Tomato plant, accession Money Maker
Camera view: tilt-top (135 deg); turntable rotation: 330 degrees
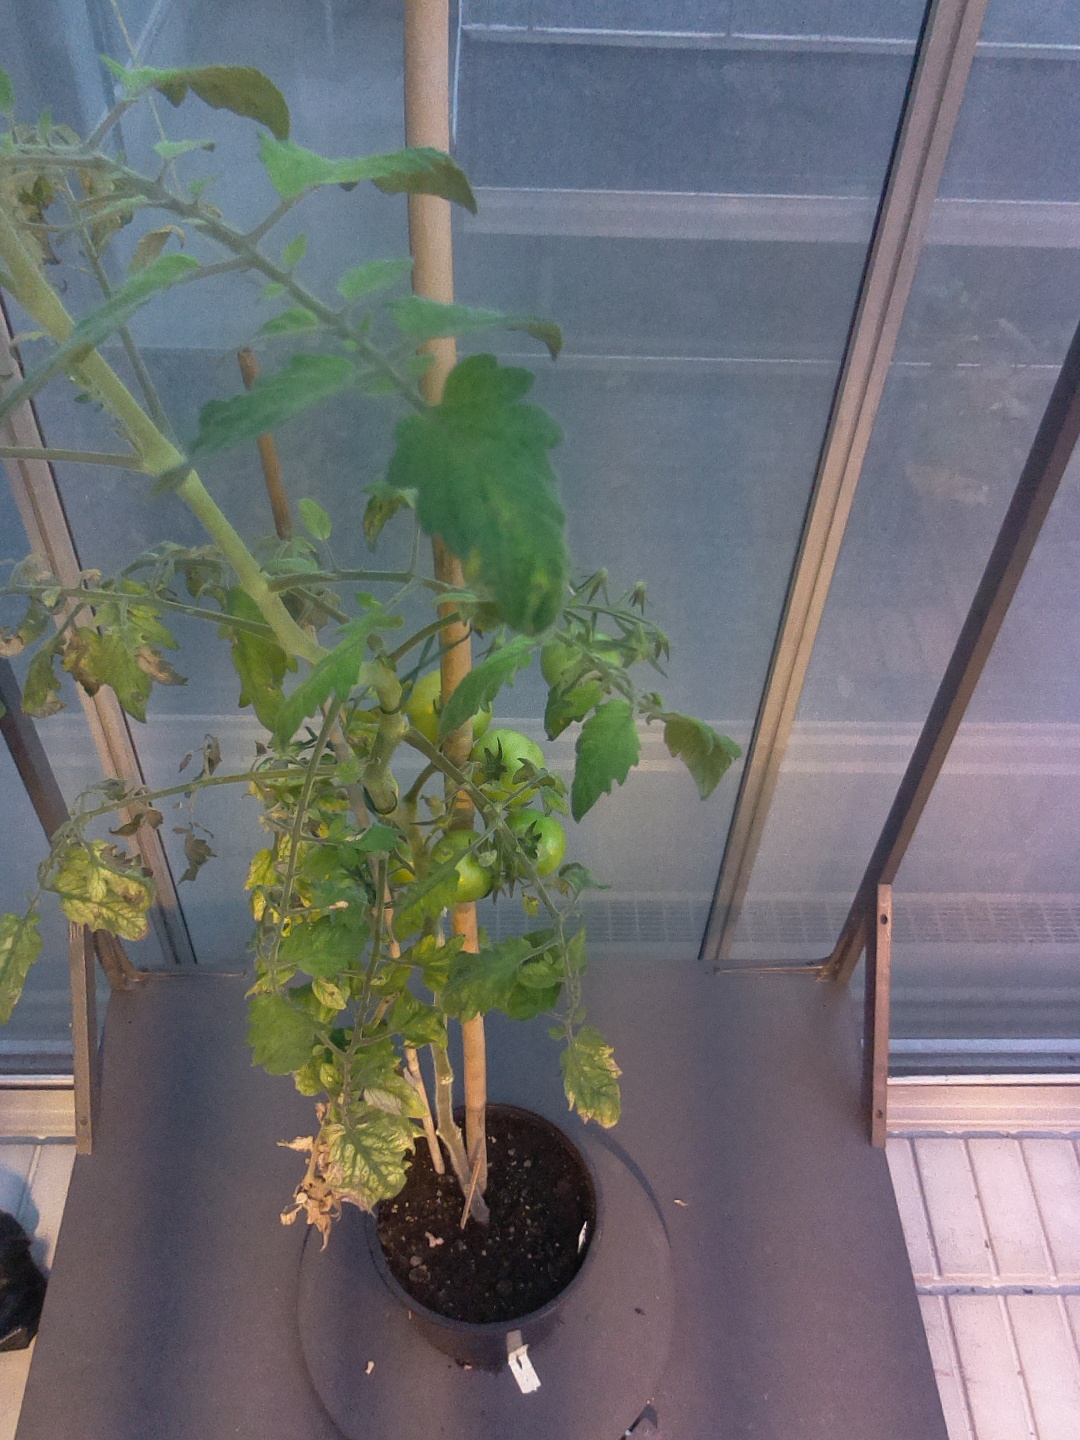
BBCH growth stage 77: 70%-80% of final fruit size